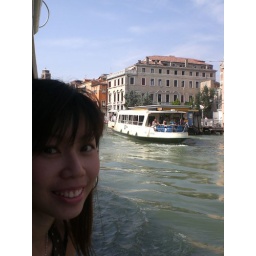
in water bus